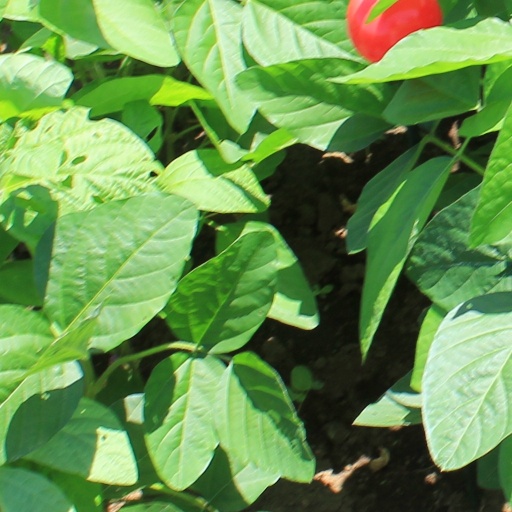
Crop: soybean